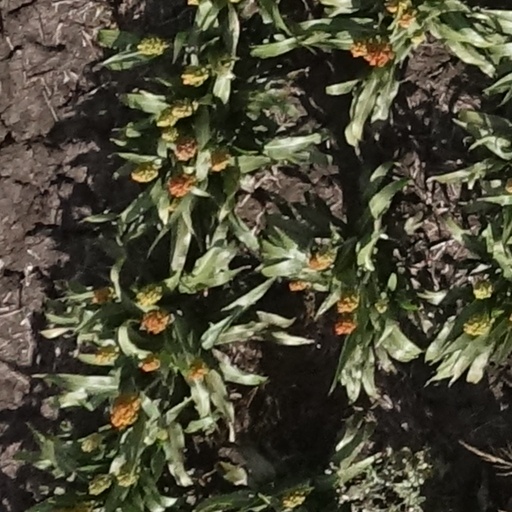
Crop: sorghum